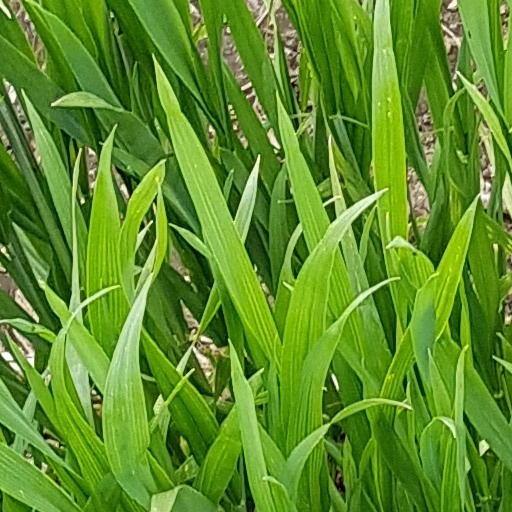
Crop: wheat